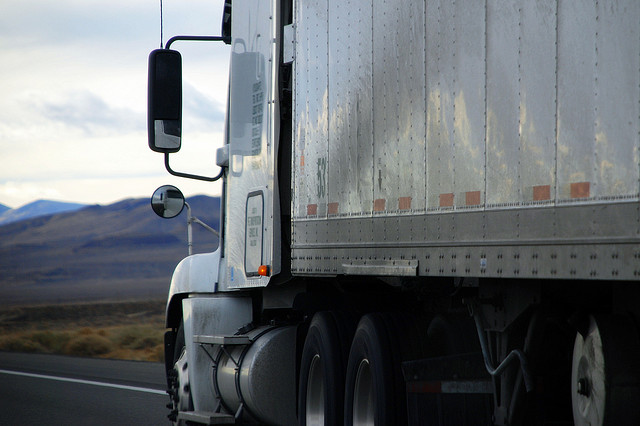
A big, white semi truck is on a road in a barren area.

A side view of the cab and part of the trailer of a tractor trailer truck

a close up of a truck driving on a road